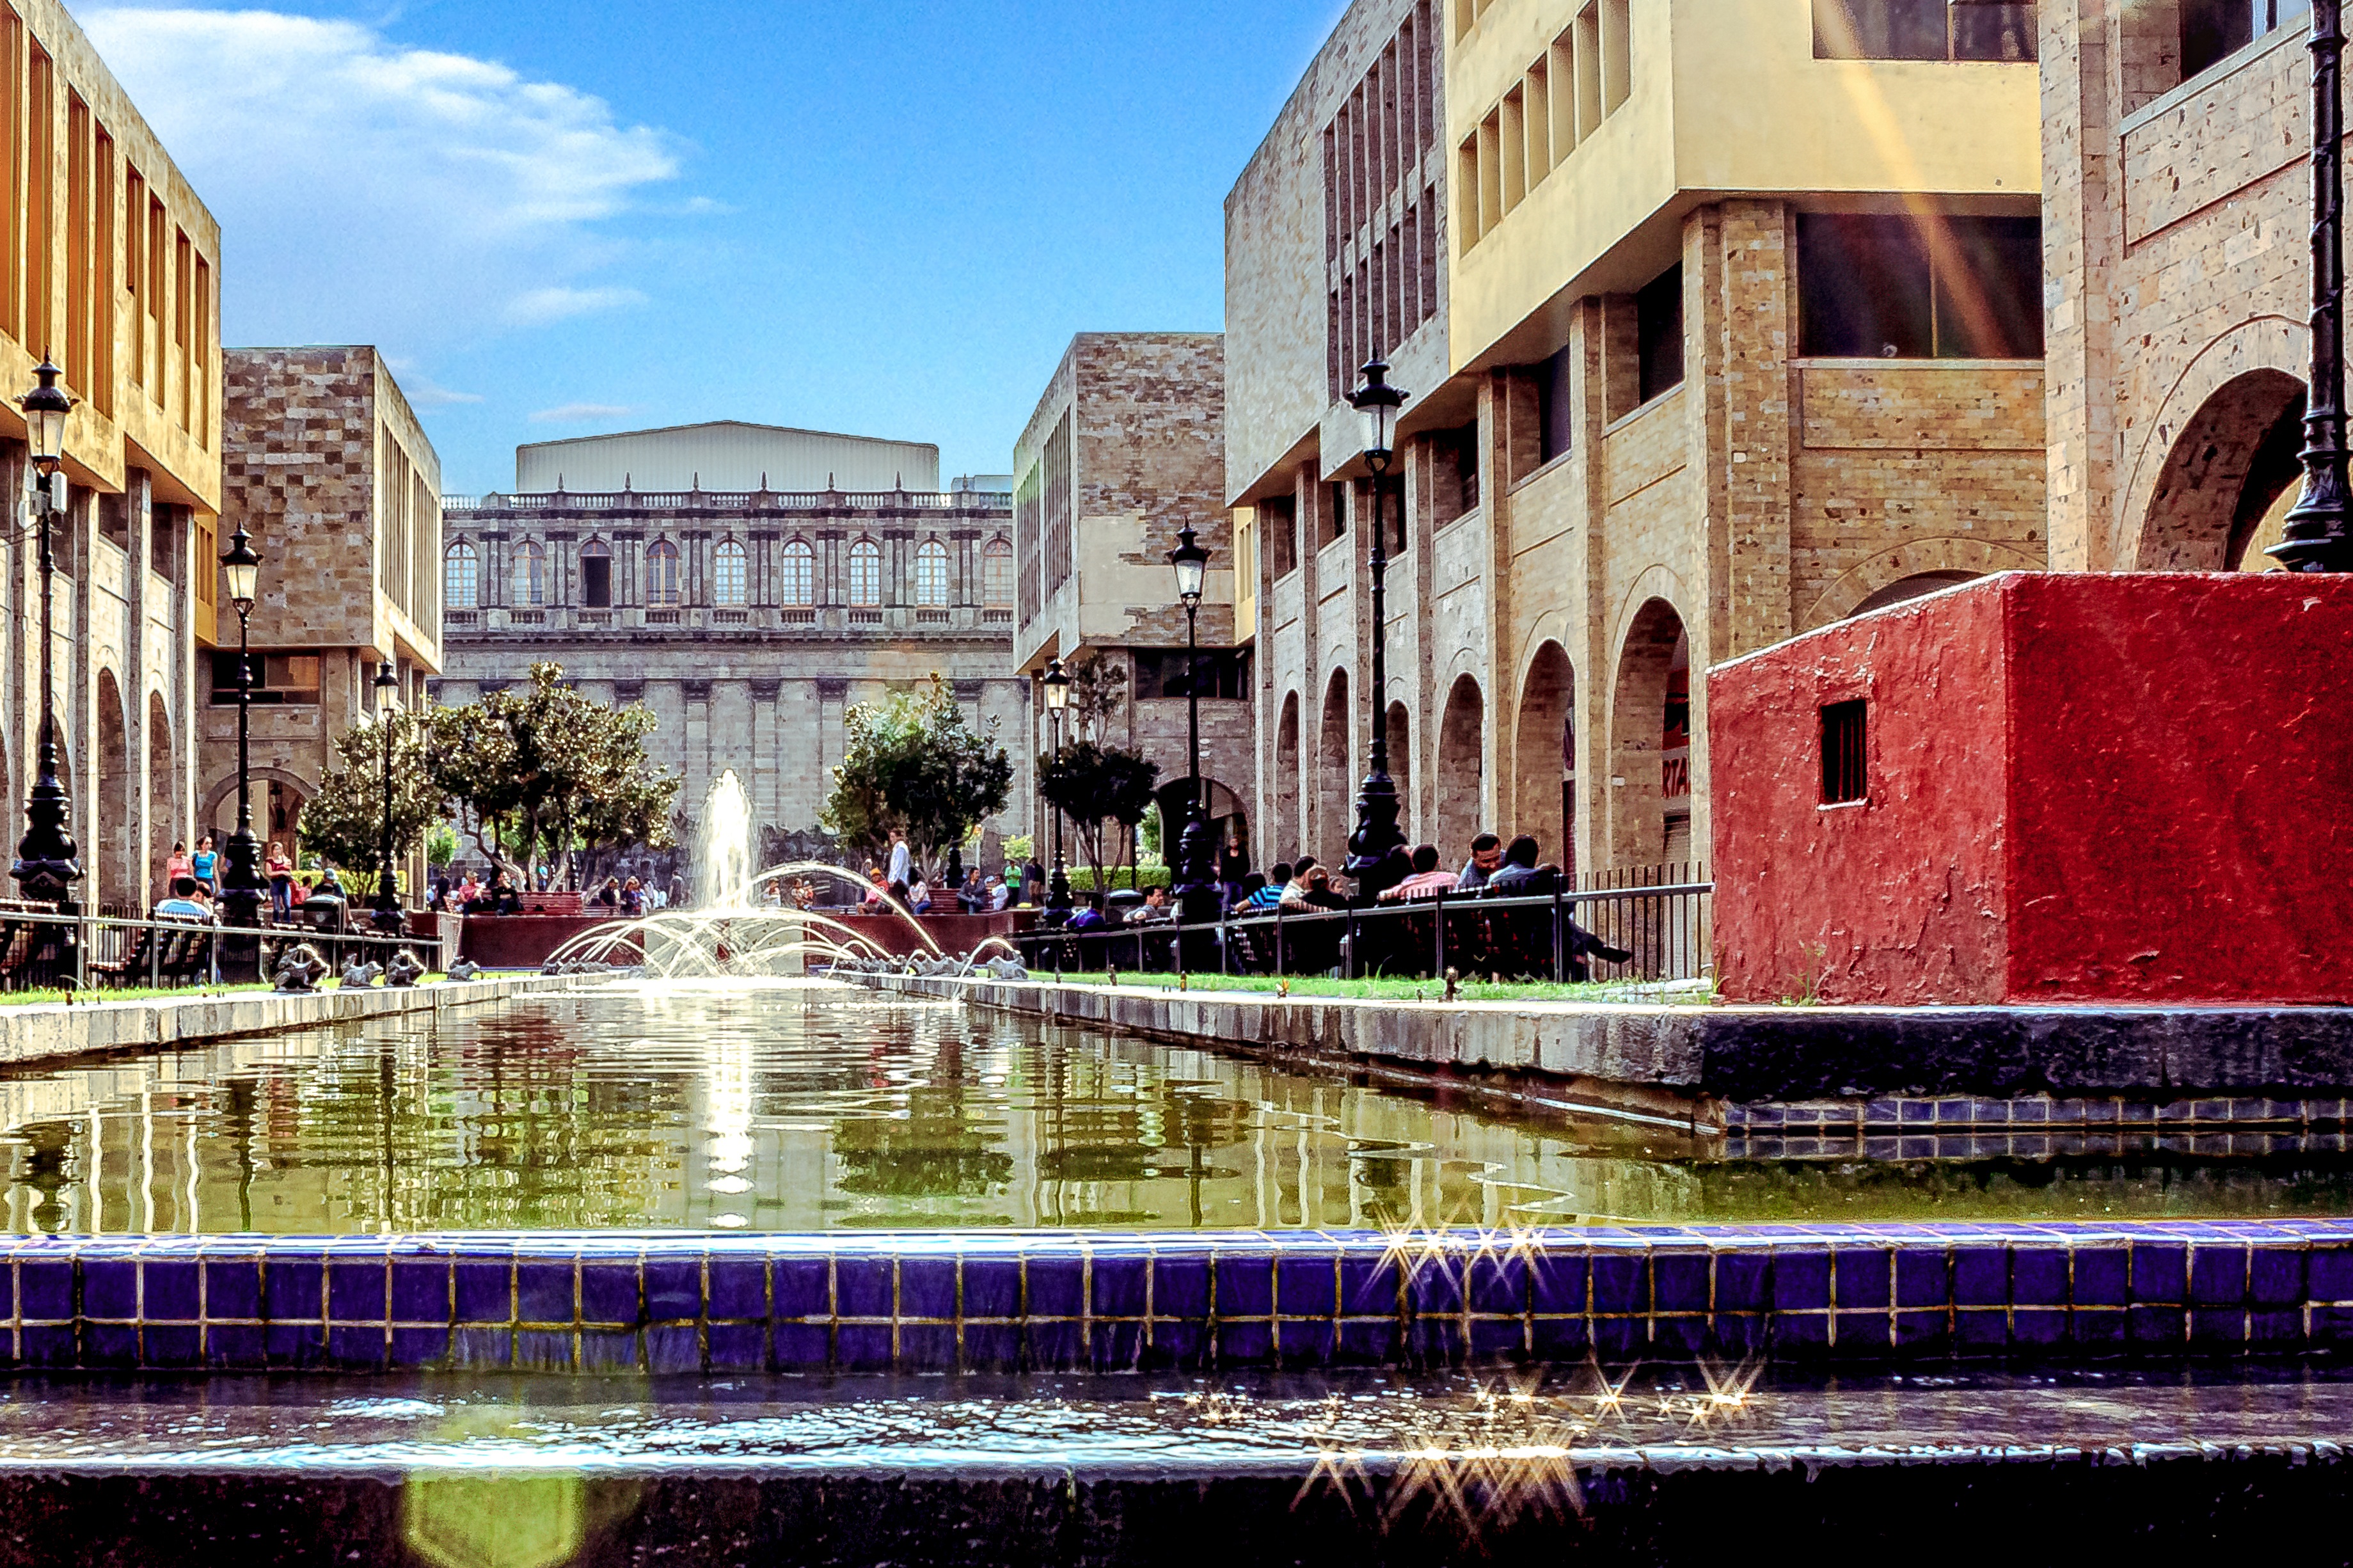
water, architecture, town, building, palace, city, urban, canal, stone, cityscape, downtown, tourist, travel, reflection, plaza, america, landmark, tourism, waterway, ray of light, world, location, buildings, mexico, traveling, latin, fountain, guadalajara, jalisco, history, promenade, water feature, mirror water, urban area, human settlement